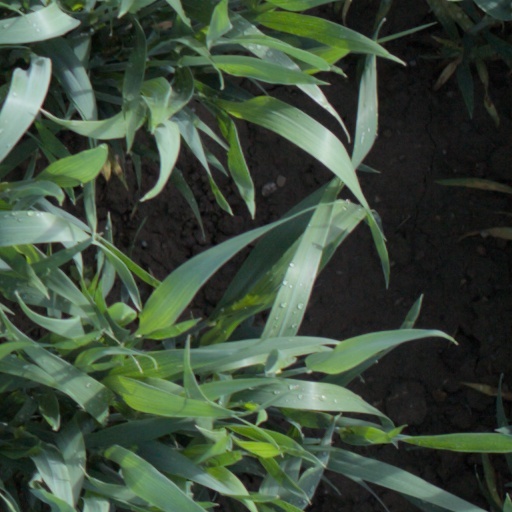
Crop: wheat